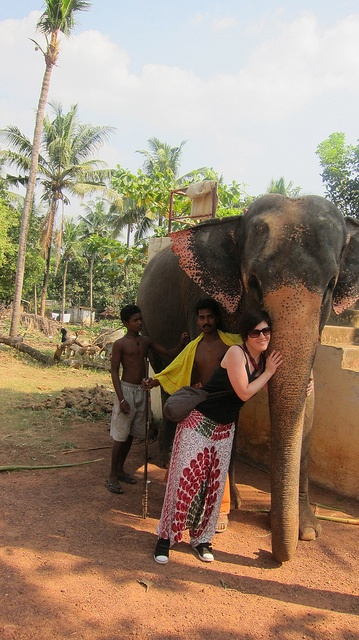
Three people stand with an elephant near some trees.
Three people petting a large elephant with mud covered trunk.
A woman poses in front of an elephant and its handlers.
A woman hugging an elephants trunk near a field.
A person hugging an elephant in the middle of the desert.